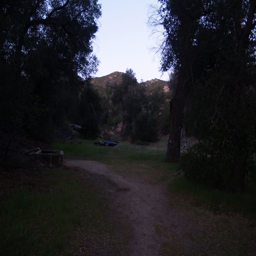
a hiker sleeping on the grass